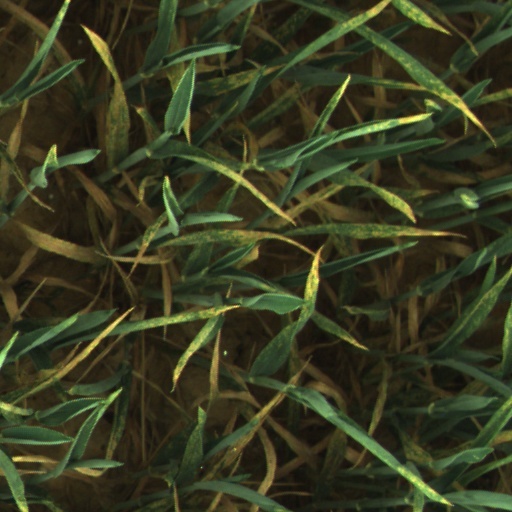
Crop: wheat